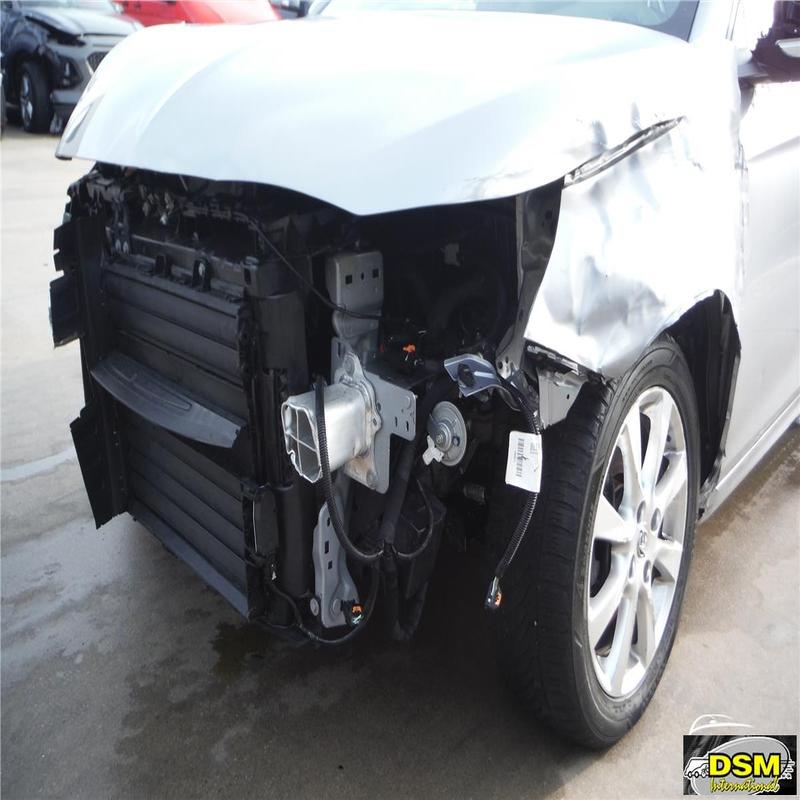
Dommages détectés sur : plaque d'immatriculation avant, pare-choc avant, feu avant droit, feu avant gauche, capot, aile avant gauche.
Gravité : majeur